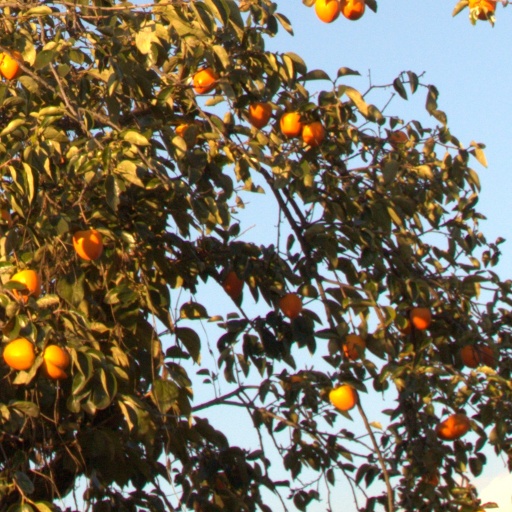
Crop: grape